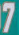
Number: 7